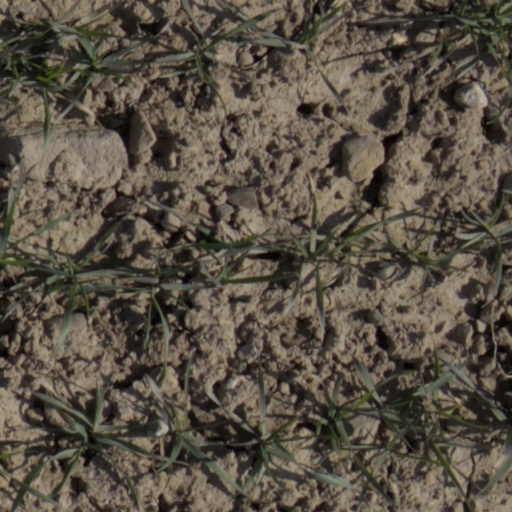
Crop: wheat